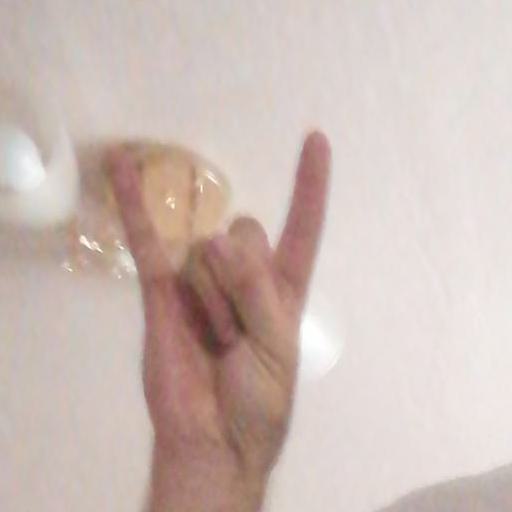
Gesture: rock